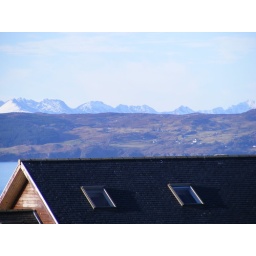
this was taken from pub car park on a hill in Mallaig